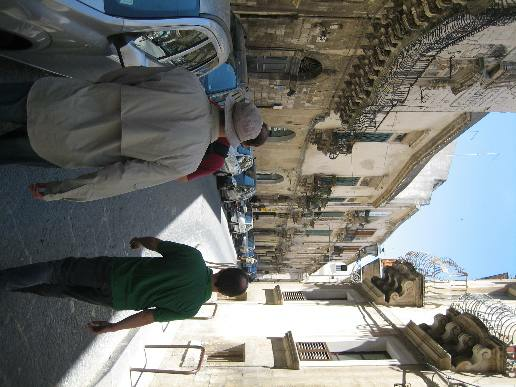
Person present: Yes